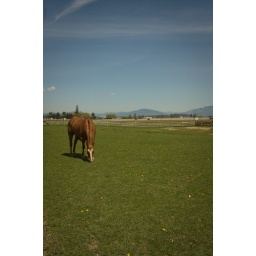
Tulip Festival horse in field